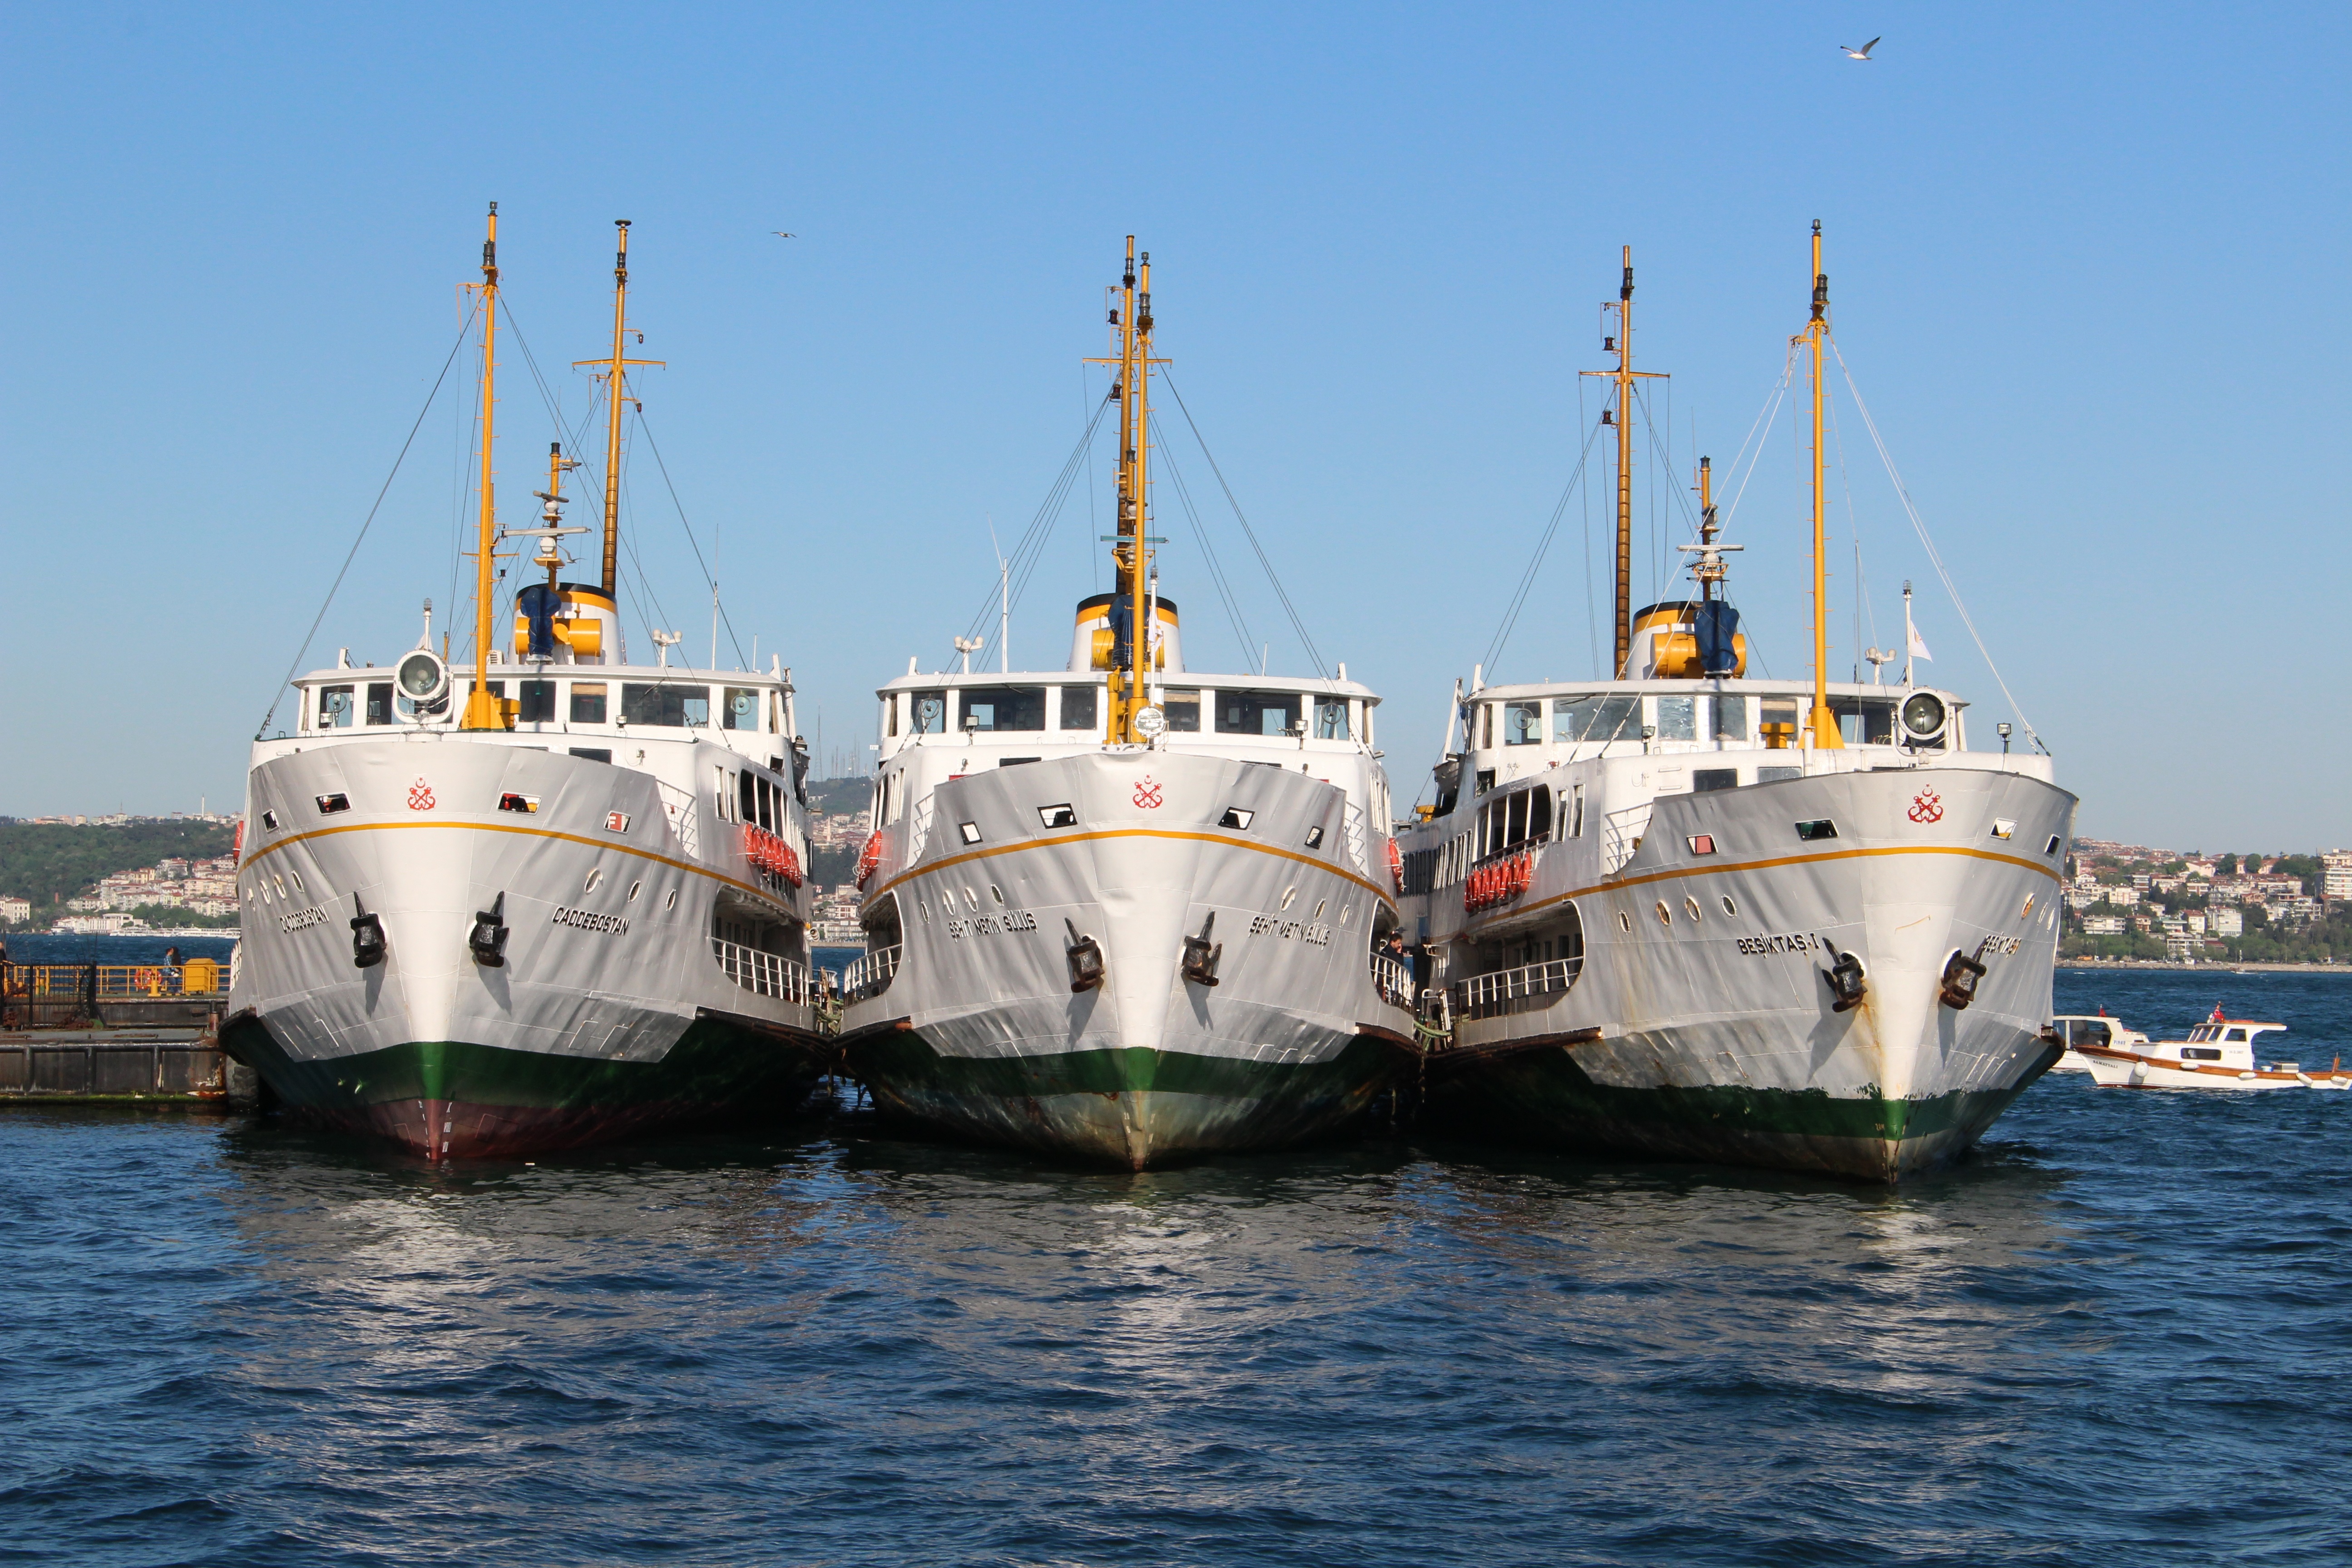
sea, boat, ship, vehicle, harbor, cargo ship, ferry, turkey, istanbul, bosphorus, channel, shipping, tugboat, watercraft, steamboat, orient, fishing vessel, motor ship, passenger ship, freight transport, golden horn, fishing trawler, research vessel